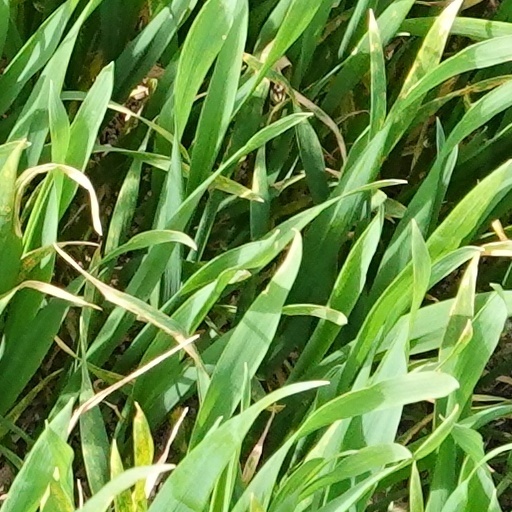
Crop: wheat